Dante (Devil May Cry)

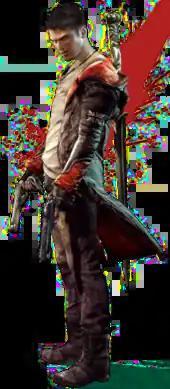
Dante in ""

Dante debuted in "Devil May Cry", a game originally intended as part of Capcom's "Resident Evil" franchise. Series creator Hideki Kamiya rewrote the story, taking it from "Divine Comedy," written by Dante Alighieri. He was originally going to be a Western policeman. His early name, Tony Redgrave, served as a reference to one of the characters from "Resident Evil", Chris Redfield. Other creators besides Kamiya is Yuichiro Hiraki who was famous for designing "The King of Fighters" like Kyo Kusanagi and Iori Yagami and his talent attracted Capcom when leaving the SNK company in the late 1990s. Hiraki worked in the motion capture involving Dante, his characterization and fighting style upon hearing Kamiya's concept.